Dura-Europos

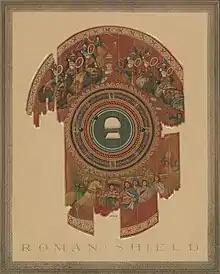
Wooden shield with scenes from the Iliad, painting by Herbert J. Gute

A painted semi-cylindrical scutum was also found at the site; it is the only one ever found. The shield was found during the excavation campaign of 1928–1937 at Tower 19. The scutum is a rectangular arched shield that measures and is made mostly of wood. It was found broken into thirteen pieces. It is made from strips of wood that are wide and thick. They are put together in three layers, so that the total thickness of the wood layer is . In the center of the shield is a hole that was probably cut in the wood after the board was made; the "umbo" (central boss) is missing. The back of the shield should be provided with reinforcing strips of wood, but they weren't found. There appears to have been red skin covering the back; it is mentioned in the preliminary report of the excavation that later was lost. The surface of the front was covered with fabric and then with skin or parchment, with a painting on it. There are several decorative ribbons around the central hole. Decorations include an eagle with a laurel wreath, winged Victories, and a lion.